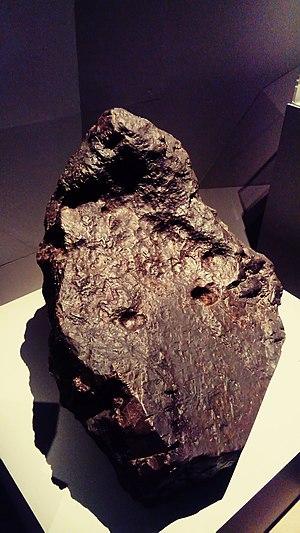
La Caille est la plus grosse météorite française, pesant 626 kg. Elle est en fer et a été trouvée au XVIIe siècle par un berger. Elle a d'abord été utilisée comme enclume, puis comme banc d'église, avant d'être identifiée comme météorite par l'ingénieur Cyprien-Prosper Brard et rejoindre les collections du Muséum d'Histoire naturelle à Paris en 1828, contre une horloge. La photographie a été prise à l'occasion de l'exposition ""Météorites, entre ciel et terre"" au Muséum national d'histoire naturelle, au Jardin des Plantes à Paris, exposition qui s'est tenue entre le 18 octobre 2017 et le 10 juin 2018.
Cyprien-Prosper Brard est un ingénieur civil des mines et minéralogiste français né à L'Aigle le 21 novembre 1786, et mort au Lardin le 28 novembre 1838.
Une météorite est un objet solide d'origine extraterrestre qui en traversant l'atmosphère terrestre n'a pas perdu toute sa masse, et qui en a atteint la surface solide sans y être entièrement volatilisé lors de l'impact avec cette surface. La définition s'applique aussi à des objets arrivant sur la surface solide d'autres astres ; il a ainsi été trouvé sur la planète Mars plusieurs météorites, et sur la Lune un fragment de granite d'origine terrestre.